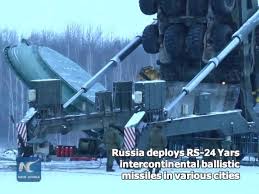
Label: Air Defense